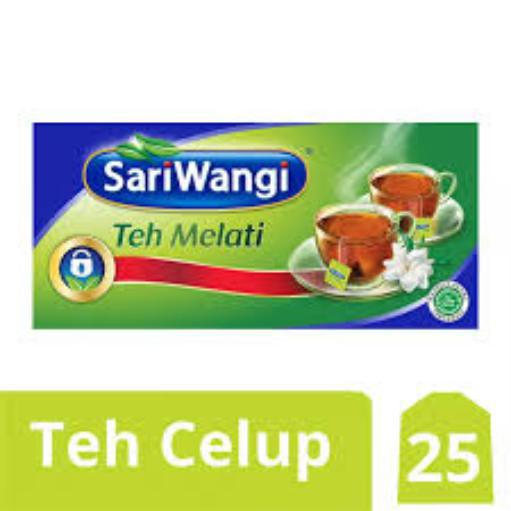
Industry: Food